American Fine Arts Society

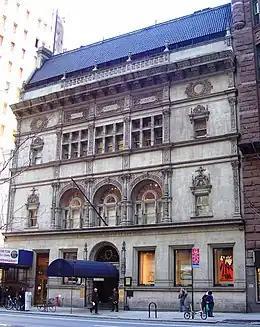
Seen in 2011

The American Fine Arts Society was incorporated in June 1889 by Howard Russell Butler, Louis C. Tiffany, Daniel C. French, Henry J. Hardenbergh, Edward H. Kendall, Frederic Crowninshield, Charles R. Lamb, Charles Broughton, Horace Bradley, Edwin Blashfield, Francis Jones, Chester Loomis, and J. Harrison Mills. The AFAS had been founded specifically to construct a building for the joint use of the artistic societies under its purview, and the idea for the building had been proposed specifically by Butler. The building had a construction budget of $200,000, to be funded through the sale of $50,000 in capital stock and the issuance of bonds. Some $20,000 in stock was to be raised through the Life Fellowship Fund, in which donors who contributed over $100 could be made "life fellows" of the AFAS. Life fellows were invited to all of the AFAS's private events and vote on management matters, and they also received five tickets to each show at the building.